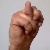
The image shows a hand gesture representing the letter 'N' in Indian Sign Language.